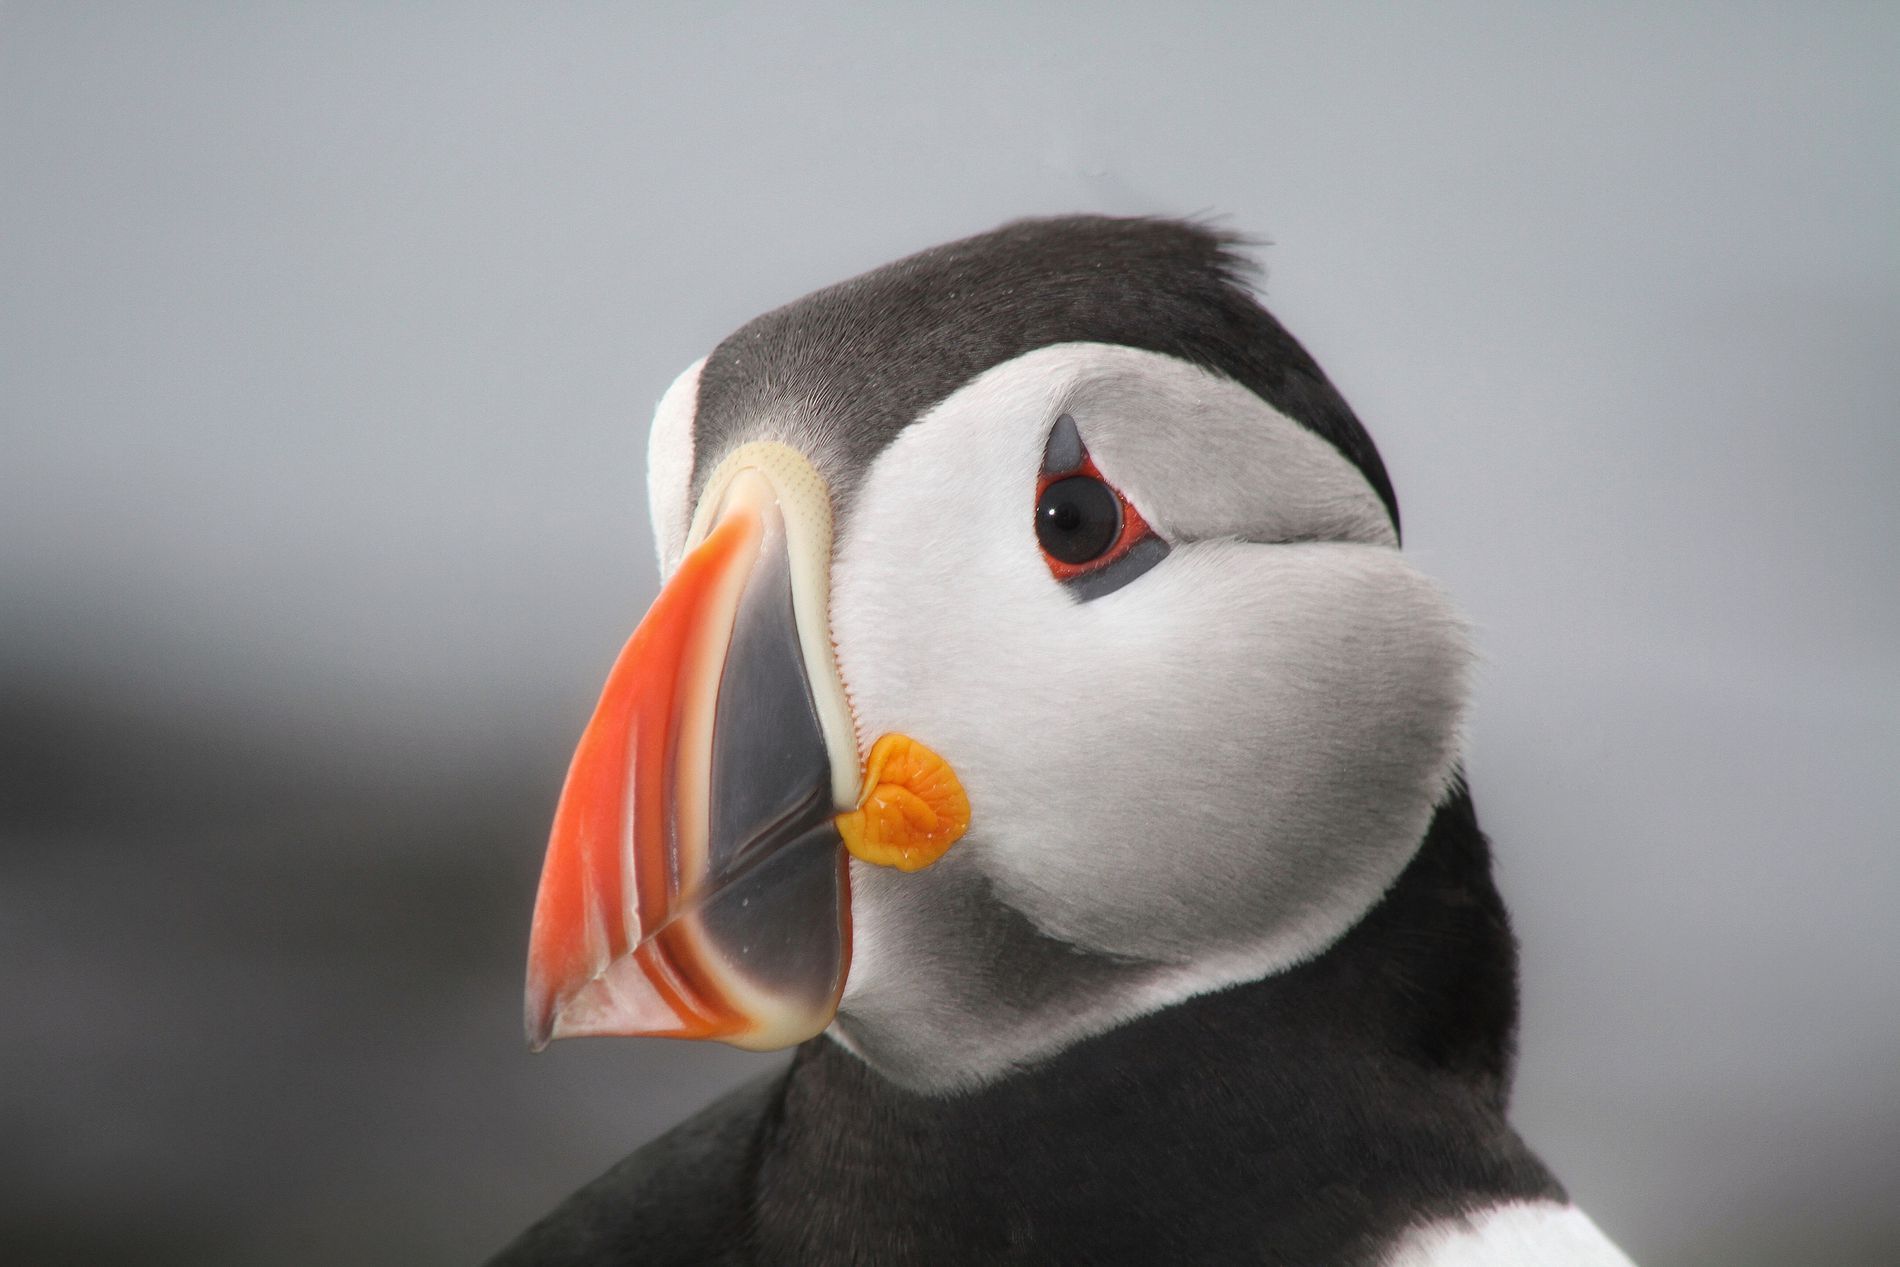
Close-Up Portrait of a Puffin
A close-up image of an Atlantic puffin shows its colorful beak, black and white feathers, and bright orange eye-ring. The bird is facing slightly to the left, with its head turned to the side. The background is a soft, out-of-focus gray, making the puffin the clear focal point of the image.
This close-up wildlife photo, taken at eye level, features a puffin with sharp details and a soft gray background. The bright colors of its beak and eye stand out against the bird's black and white feathers, creating a vivid and calm scene.
Labels: Animal, Bird, Penguin, Beak, Puffin, Blurred Background
Camera: Canon Canon EOS 7D
Aperture: F14
Exposure: 1/250 sec
ISO: 400
Focal length: 300